Primero, Ponce, Puerto Rico

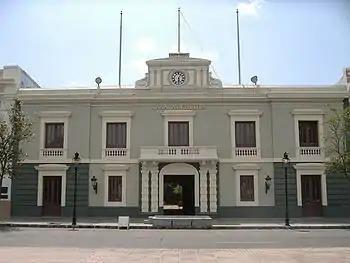
The Ponce City Hall, the oldest colonial building in the city, is located in Barrio Primero.

Primero has of land area and no water area. In 2000, the population of Primero was 3,550. The population density in Primero was 13,997 persons per square mile.